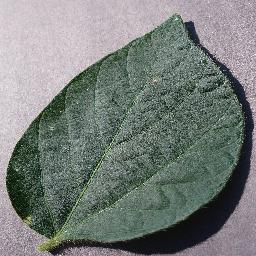
Label: Soybean___healthy